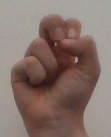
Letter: gaaf